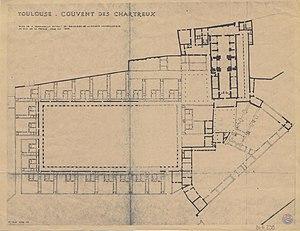
L’église Saint-Pierre des Chartreux est une église toulousaine située rue Valade, près de la place Saint-Pierre. Elle doit son nom à la communauté monastique des Chartreux qui l'édifia au début du XVIIᵉ siècle.